Color of water

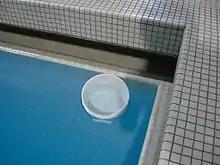
An indoor swimming pool appears sky blue from above, as light reflecting from the bottom of the pool travels through enough water that its red component is absorbed. The same water in a smaller bucket looks only slightly sky blue, and observing the water at close range makes it appear colorless to the naked eye.

The intrinsic color of liquid water may be demonstrated by looking at a white light source through a long pipe that is filled with purified water and closed at both ends with a transparent window. The light sky blue color is caused by weak absorption in the red part of the visible spectrum.